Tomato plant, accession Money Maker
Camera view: bottom (45 deg); turntable rotation: 150 degrees
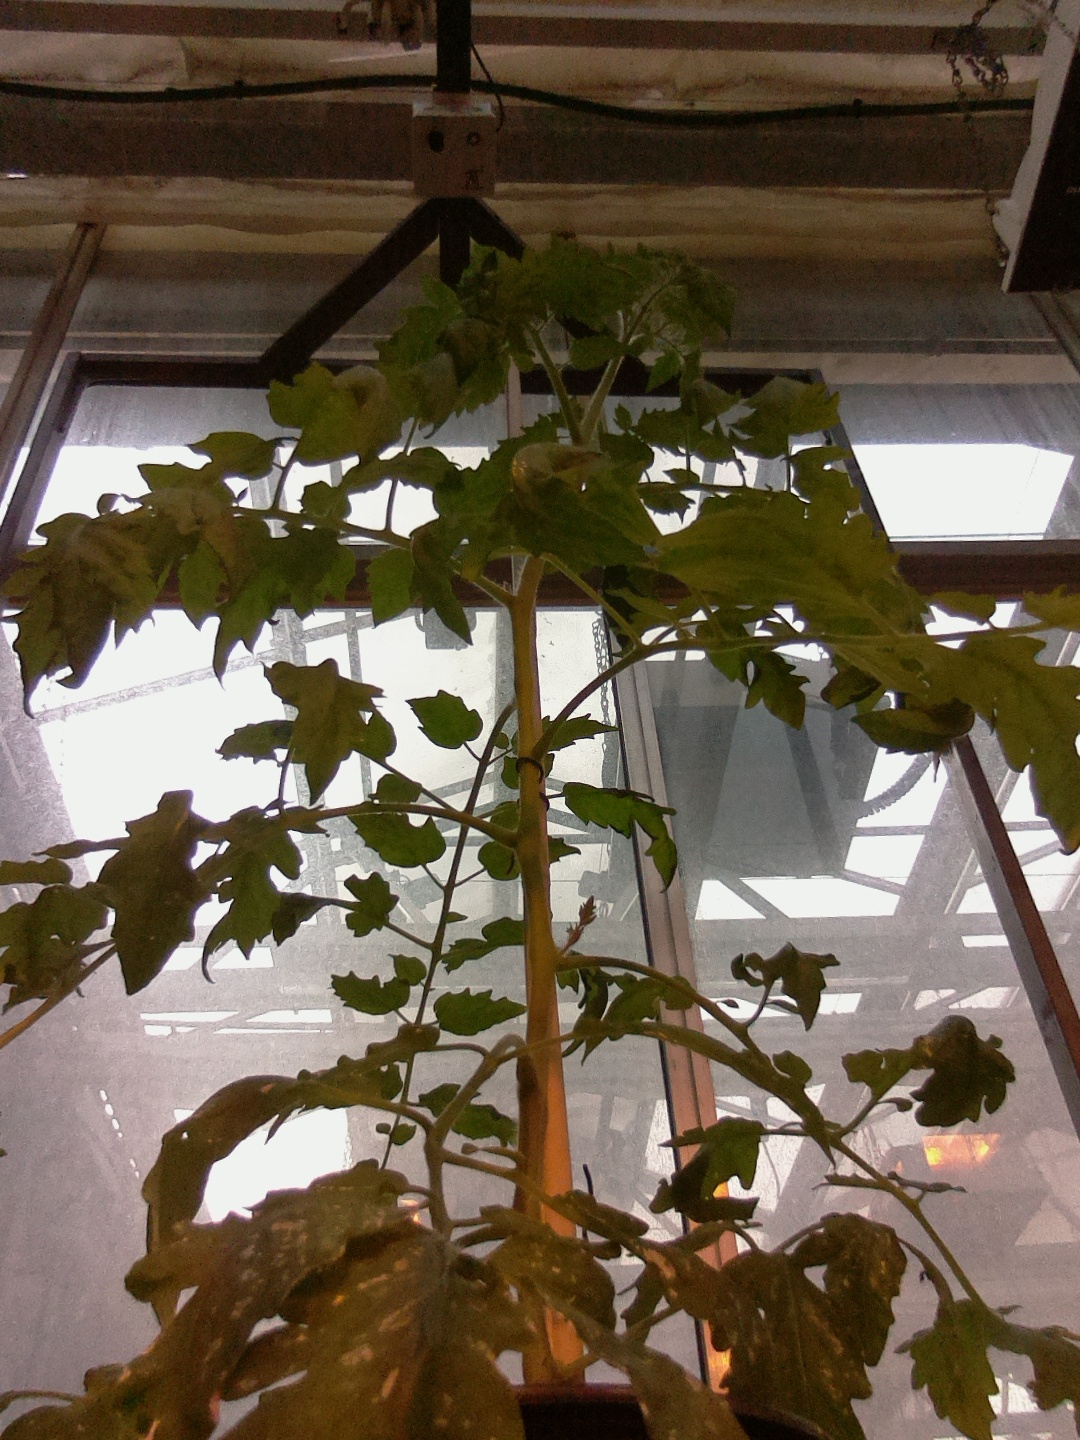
BBCH growth stage 64: 40%-50% of flowers open